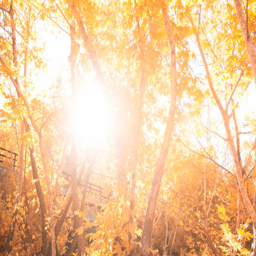
colorful leaves in the grass , fall season